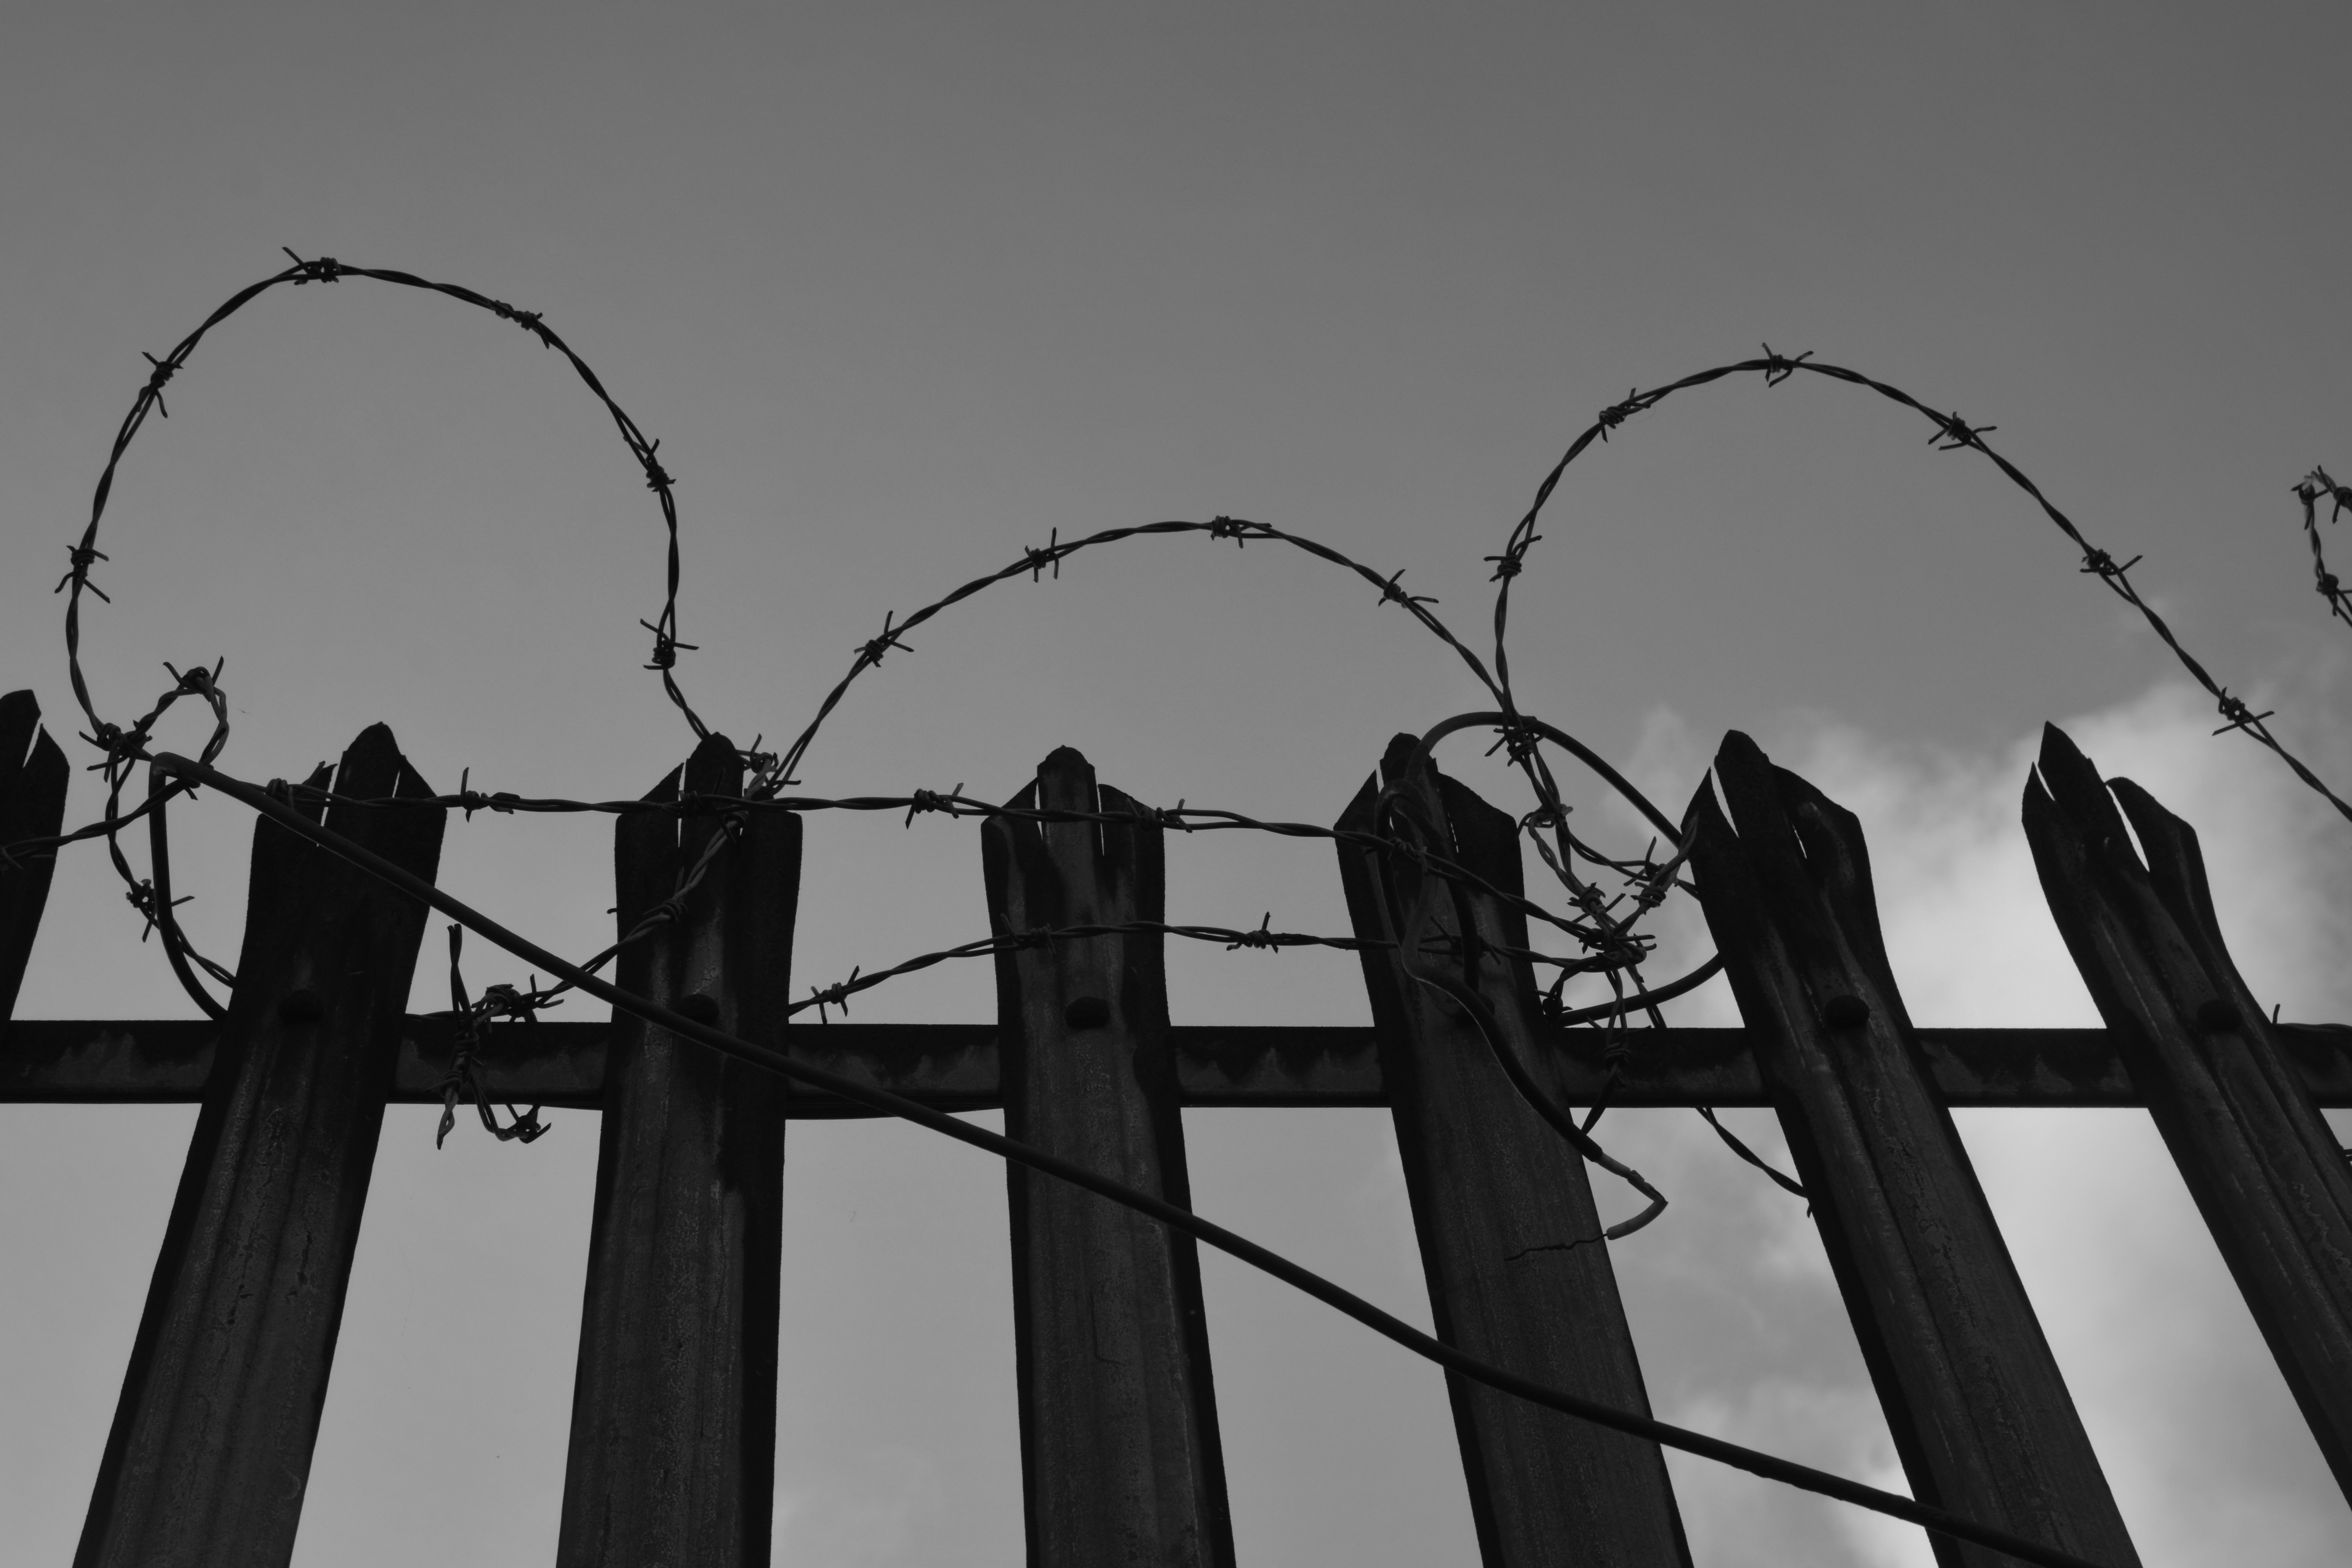
silhouette, light, fence, barbed wire, black and white, white, line, shadow, darkness, street light, black, electricity, monochrome, lighting, iron, shape, secretion, monochrome photography, outdoor structure, wire fencing, electrical supply